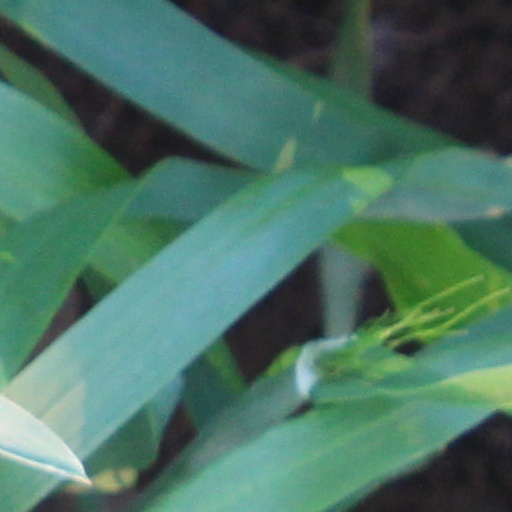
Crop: wheat